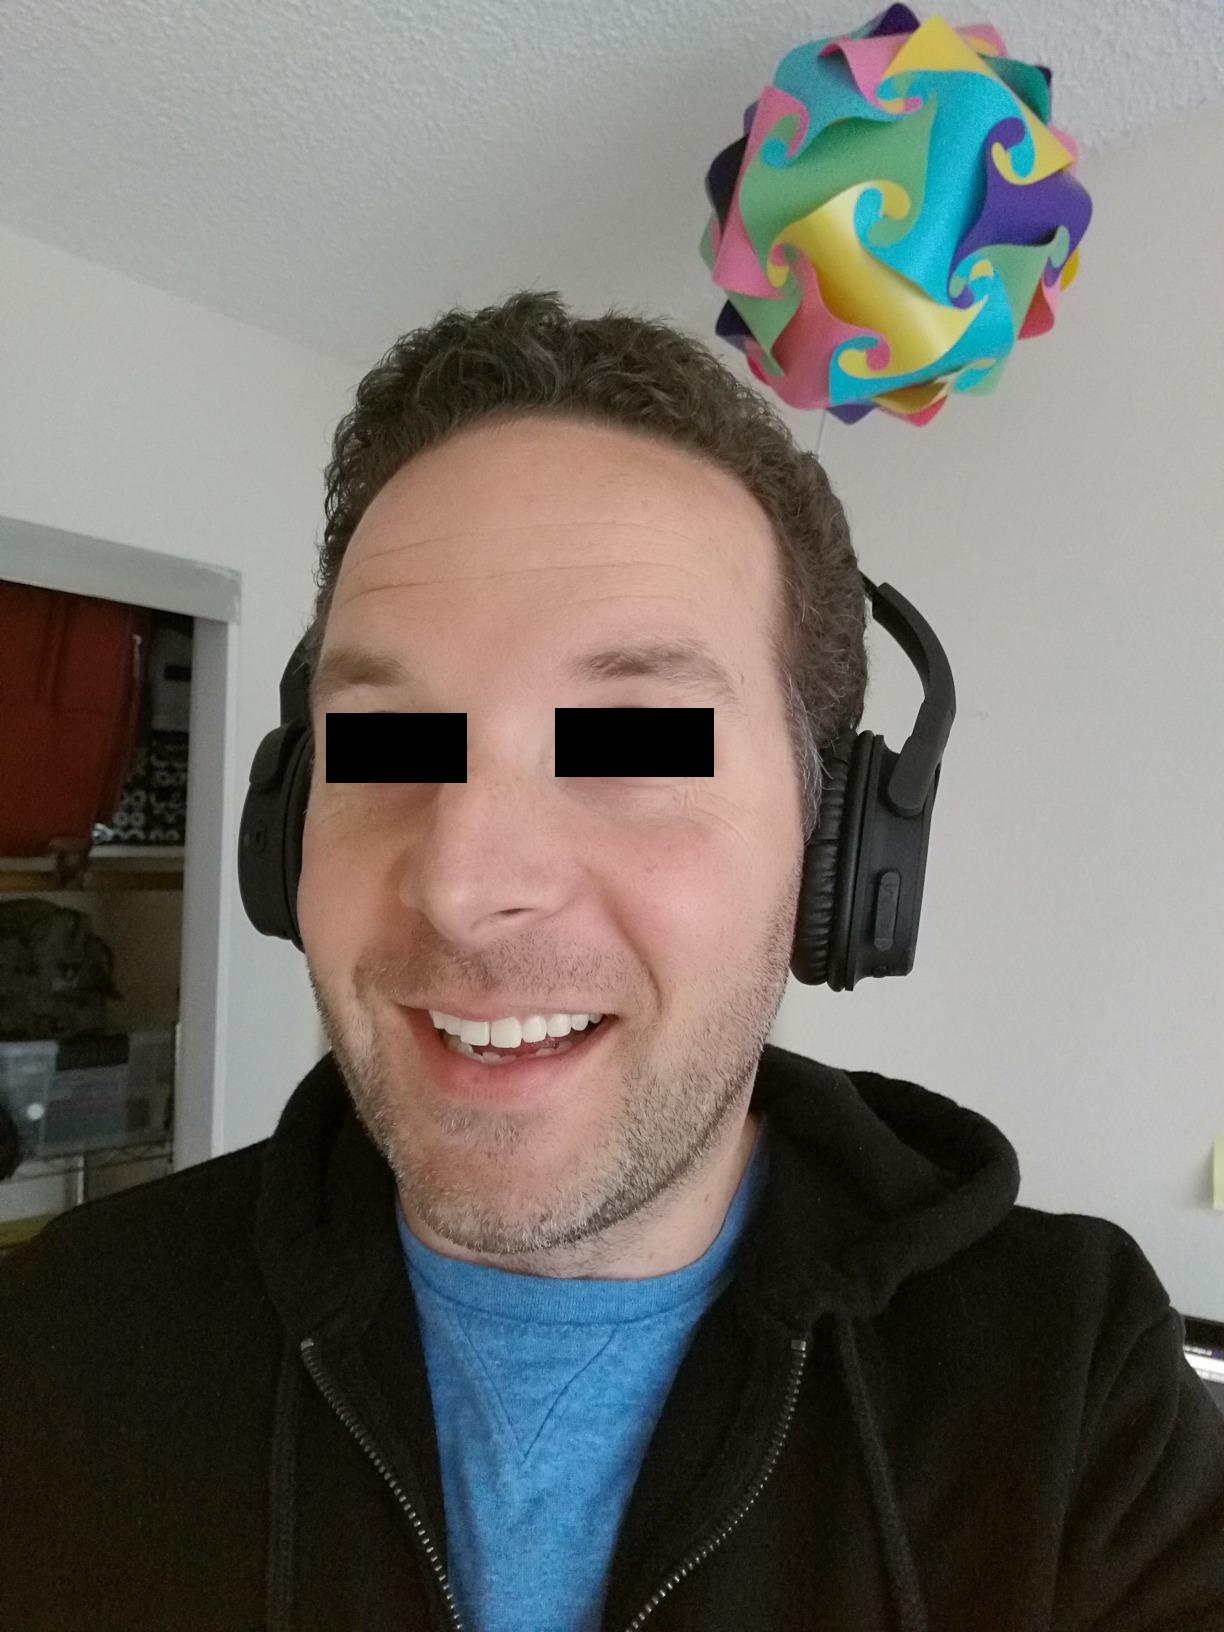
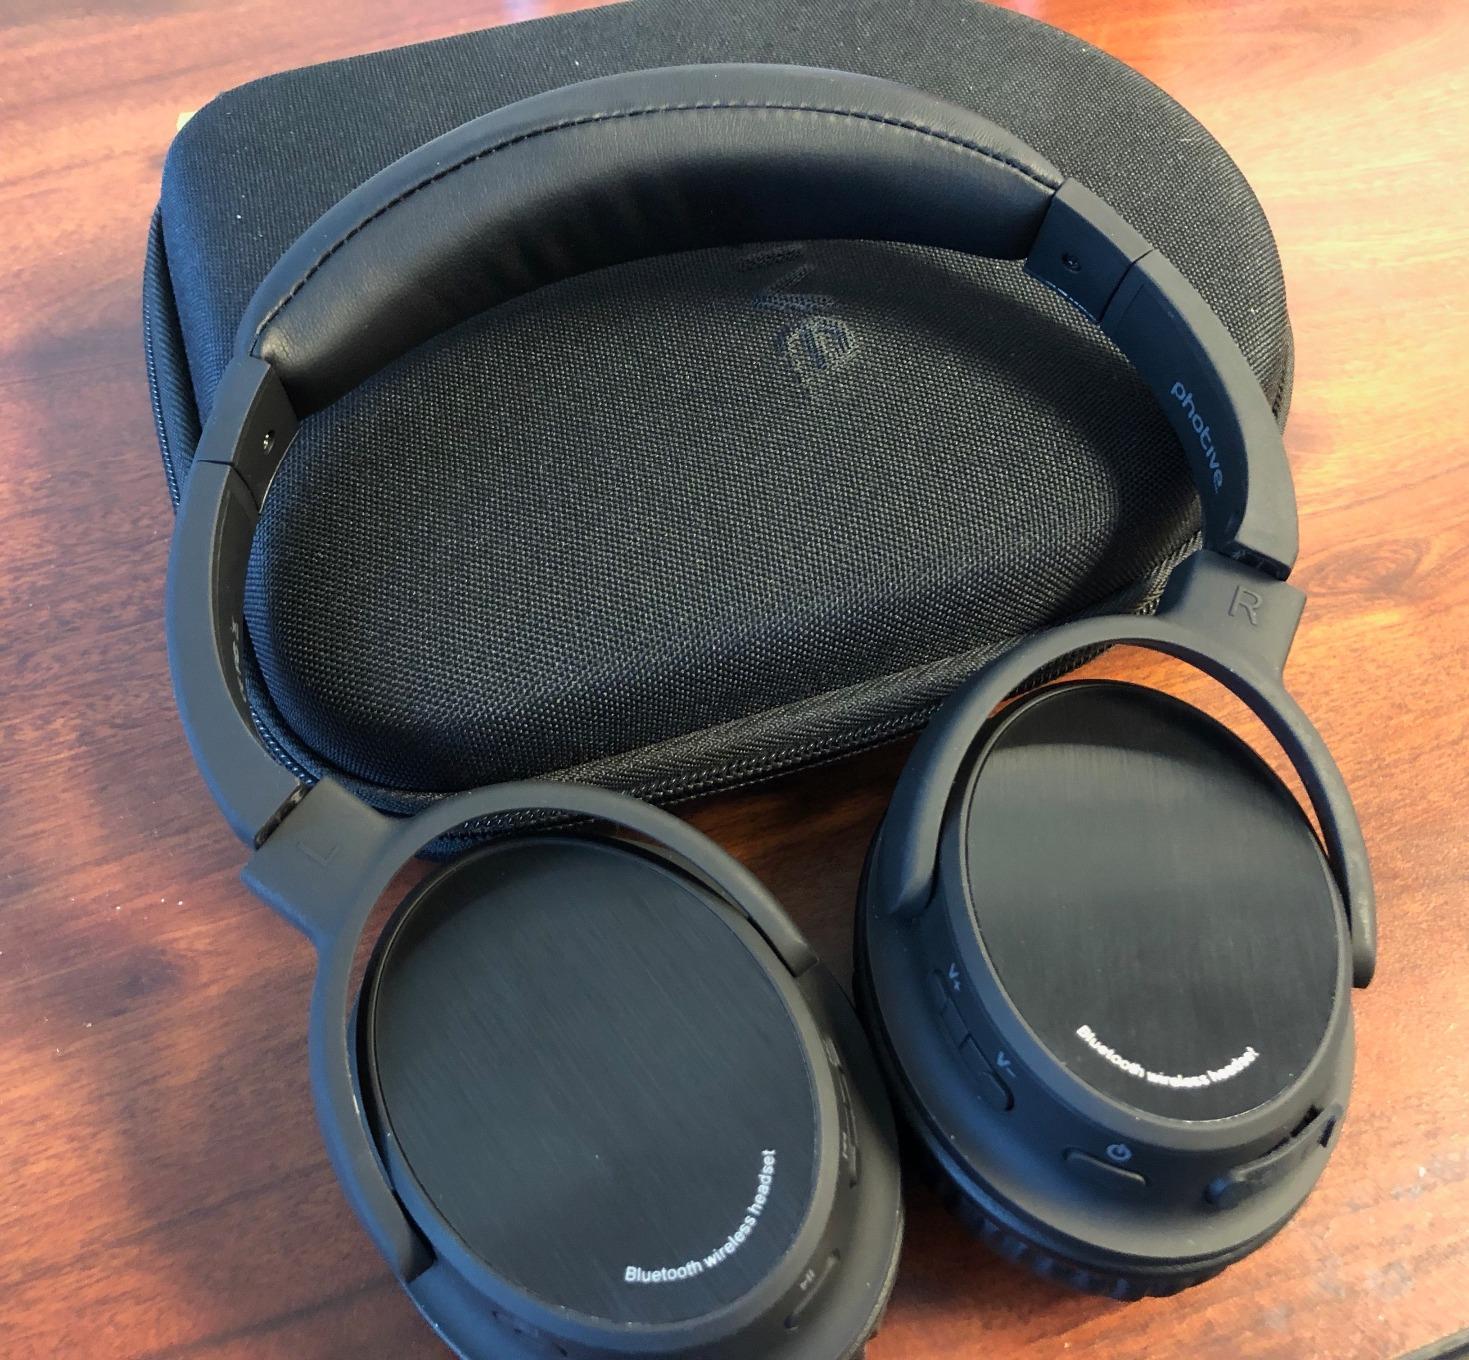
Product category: headphones
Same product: yes